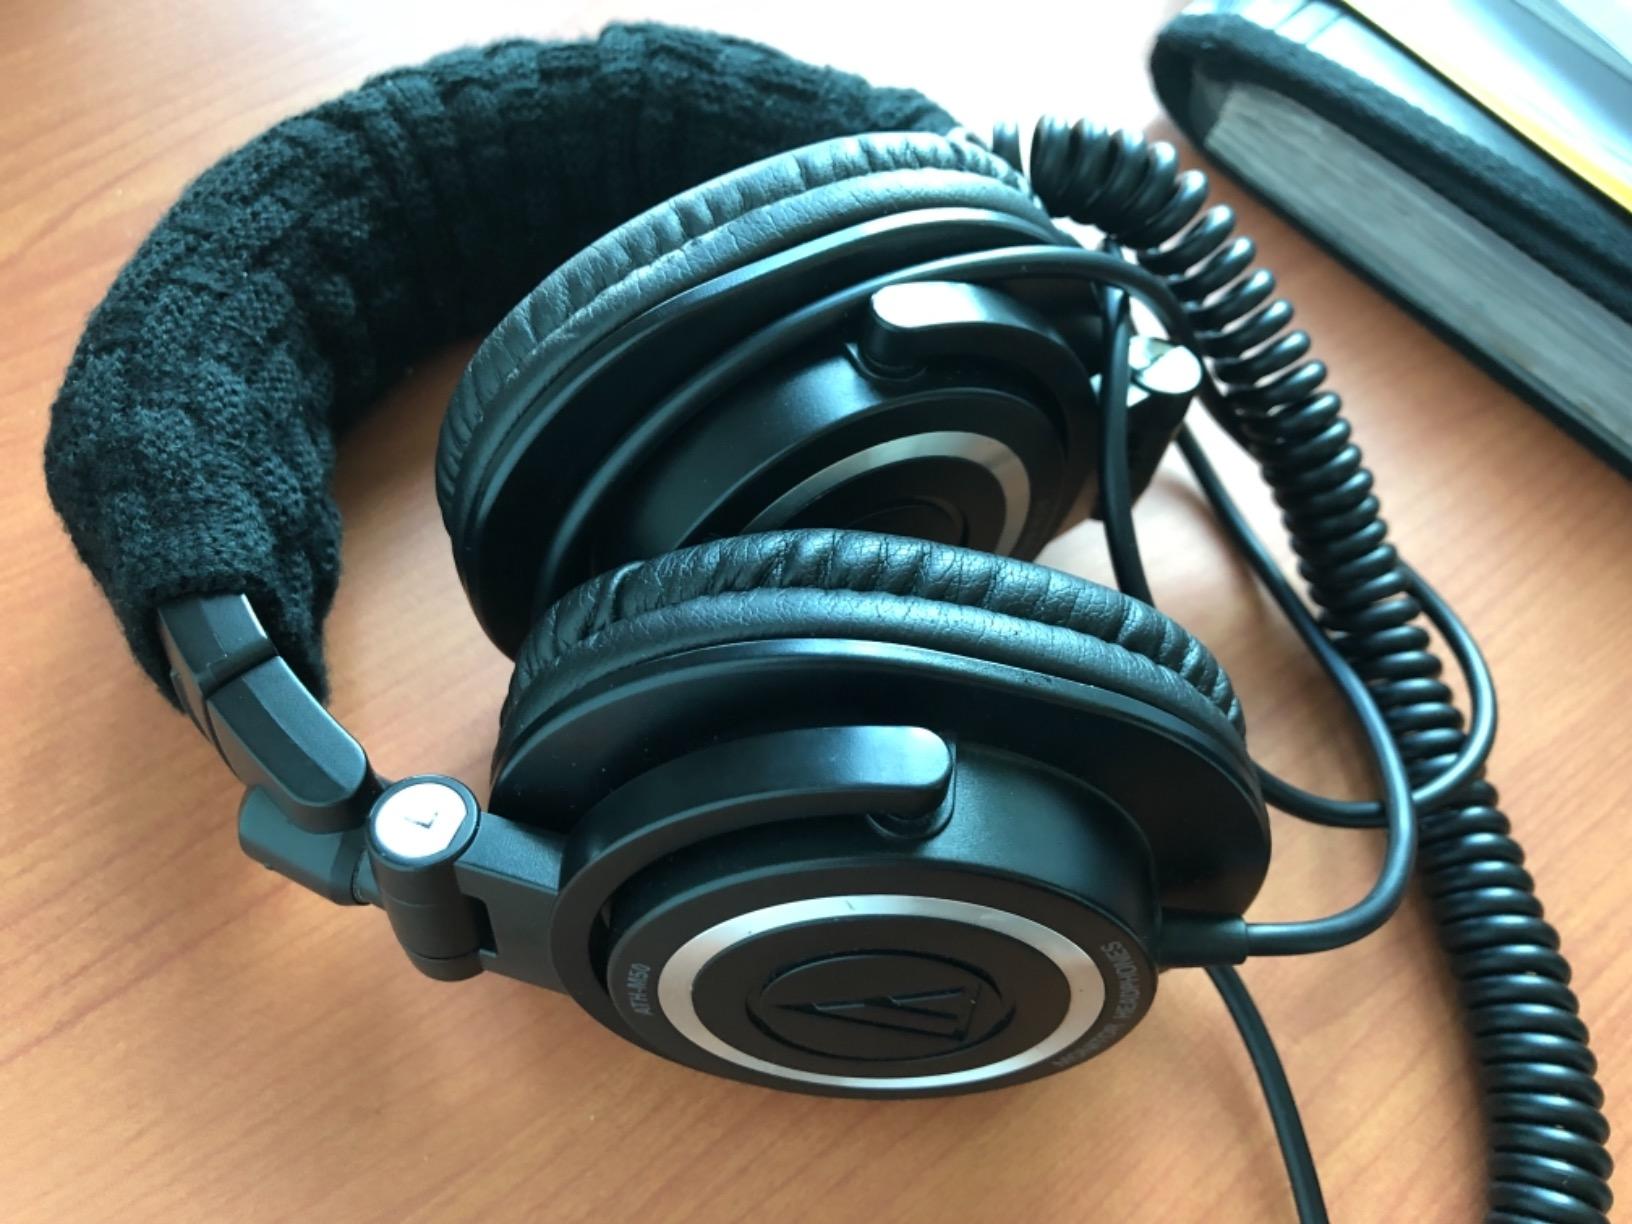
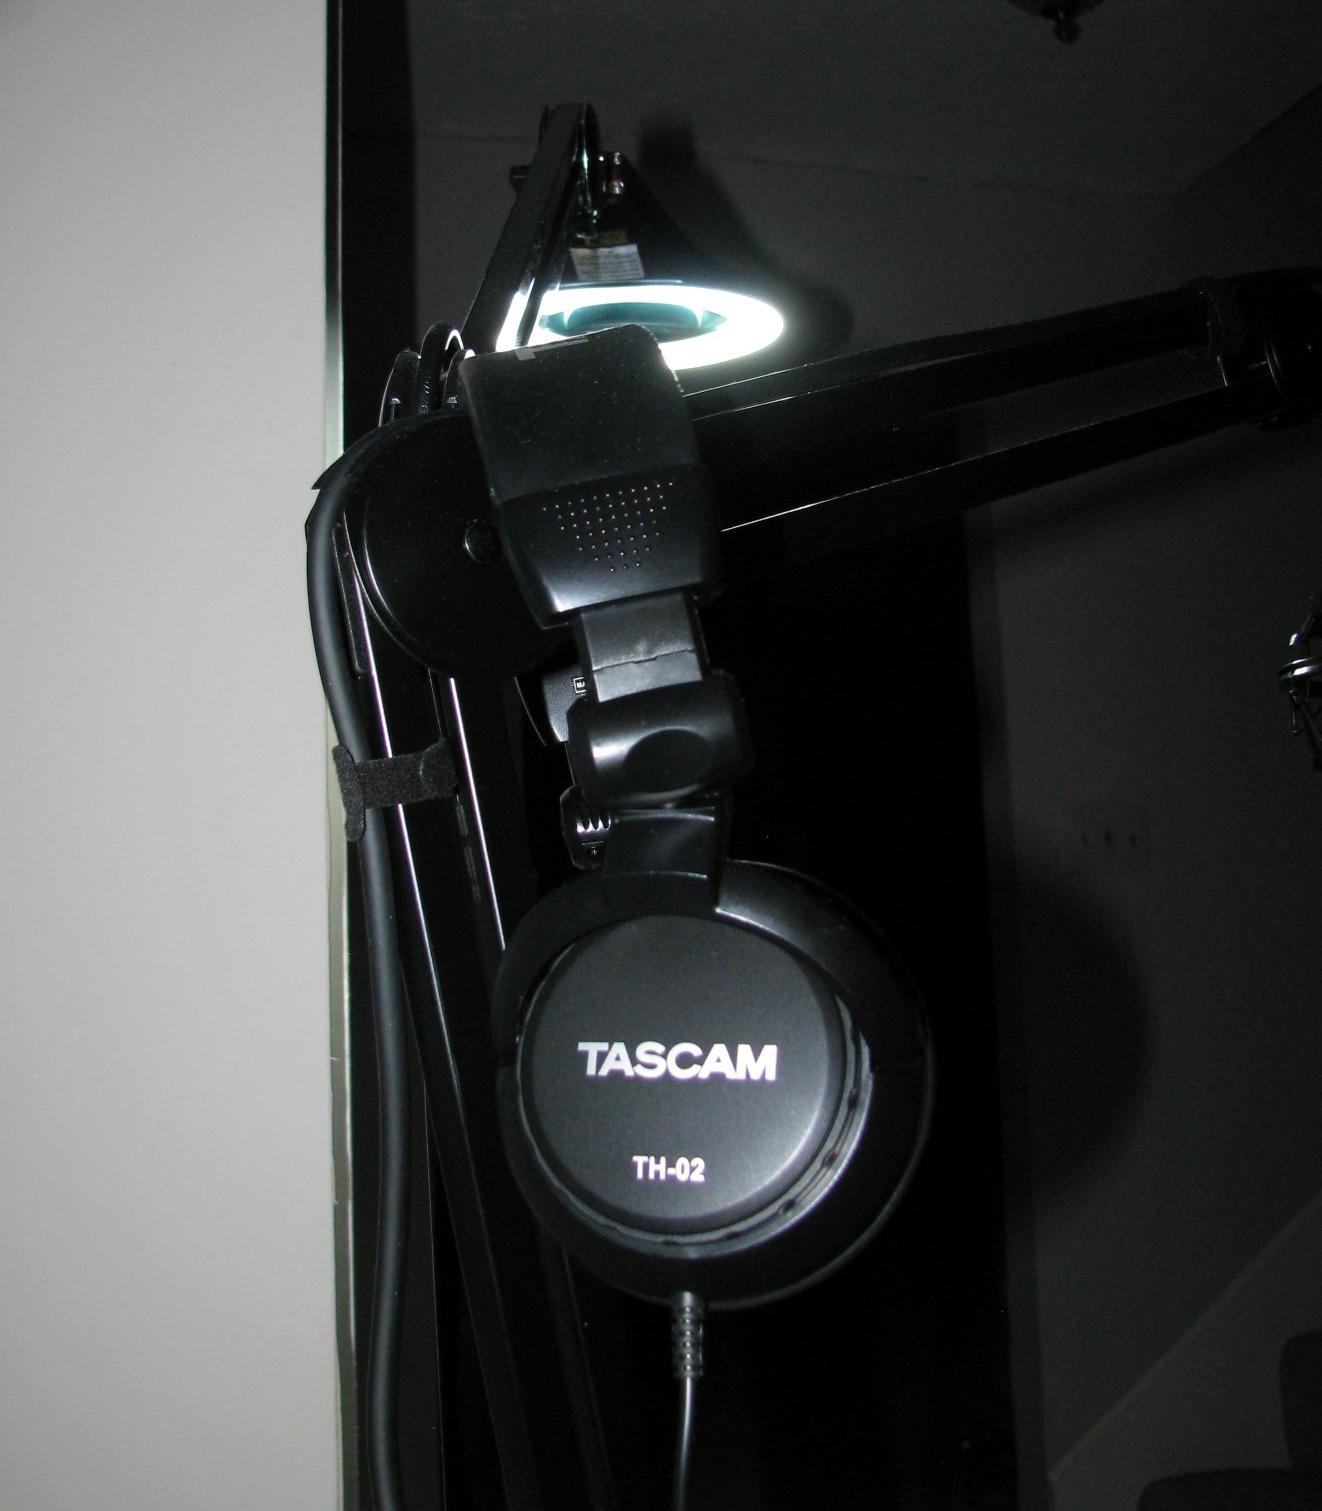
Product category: headphones
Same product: no